SC 1880 Frankfurt

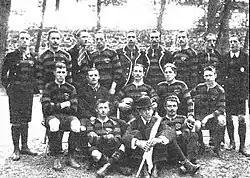
Germany, represented by SC 1880 Frankfurt, at the 1900 Summer Olympics

In 1922–23, the club moved to its current home ground. In this era, two more national titles followed, in 1922 and 1925. In 1926 and 1931, the SC 1880 reached the final but lost. Before and after the war, the club played regular friendlies with the Oxford Greyhounds and after the Second World War the club travelled to Oxford in 1951 and had the English team return the visit in 1953.